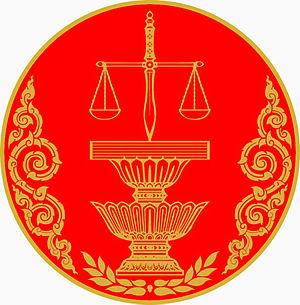
En Thaïlande, la Cour constitutionnelle est une cour chargée d'examiner la constitutionnalité des décisions parlementaires, des décrets royaux, des propositions de lois, ainsi que de la nomination de certains hauts fonctionnaires et de questions concernant les partis politiques du pays.